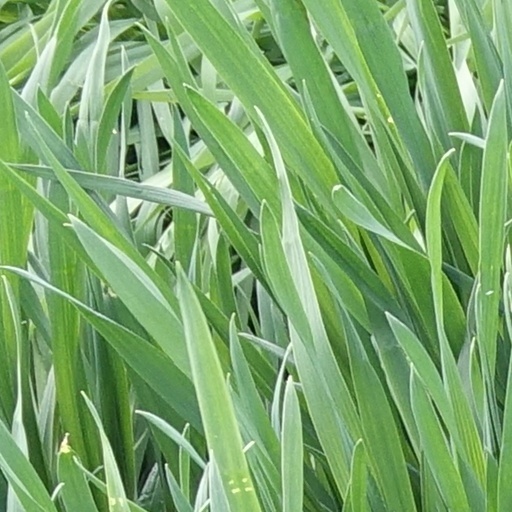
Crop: wheat